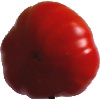
Label: Tomato 3